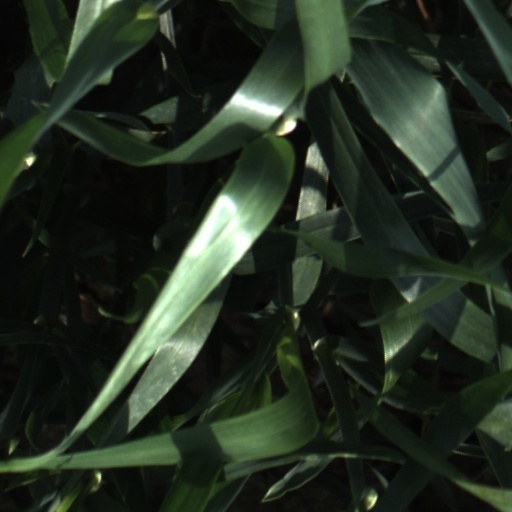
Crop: wheat